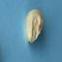
Maize quality: Bad